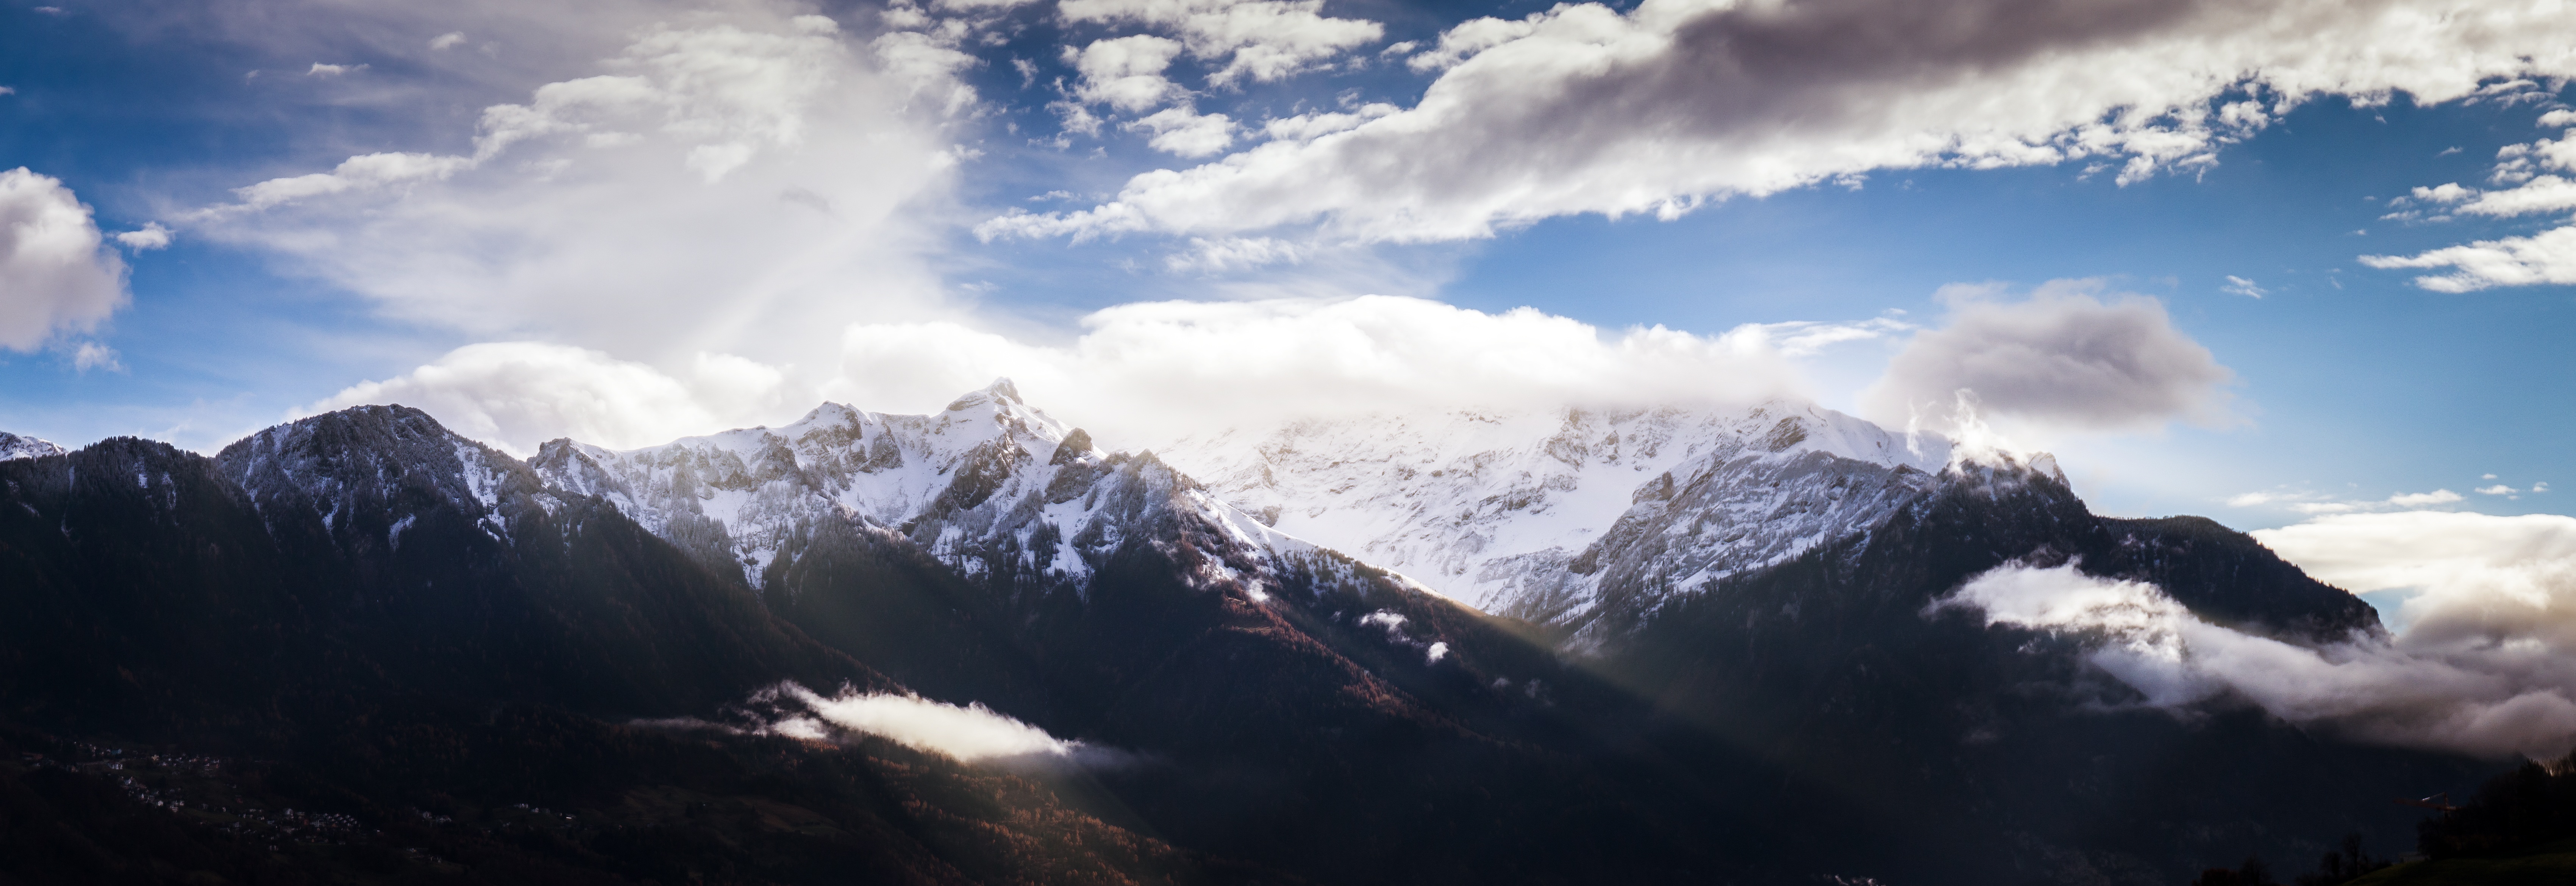
nature, mountain, snow, cloud, sky, sunlight, mountain range, panorama, weather, ridge, summit, alps, plateau, landform, meteorological phenomenon, geographical feature, atmospheric phenomenon, mountainous landforms, geological phenomenon